Simonas Serapinas

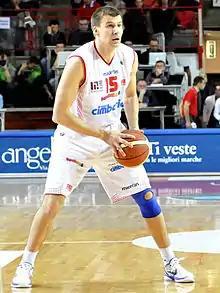
Serapinas in 2011

Simonas Serapinas (born February 24, 1982) is a Lithuanian professional basketball coach and former player. Standing at , he played at the small forward and power forward positions.